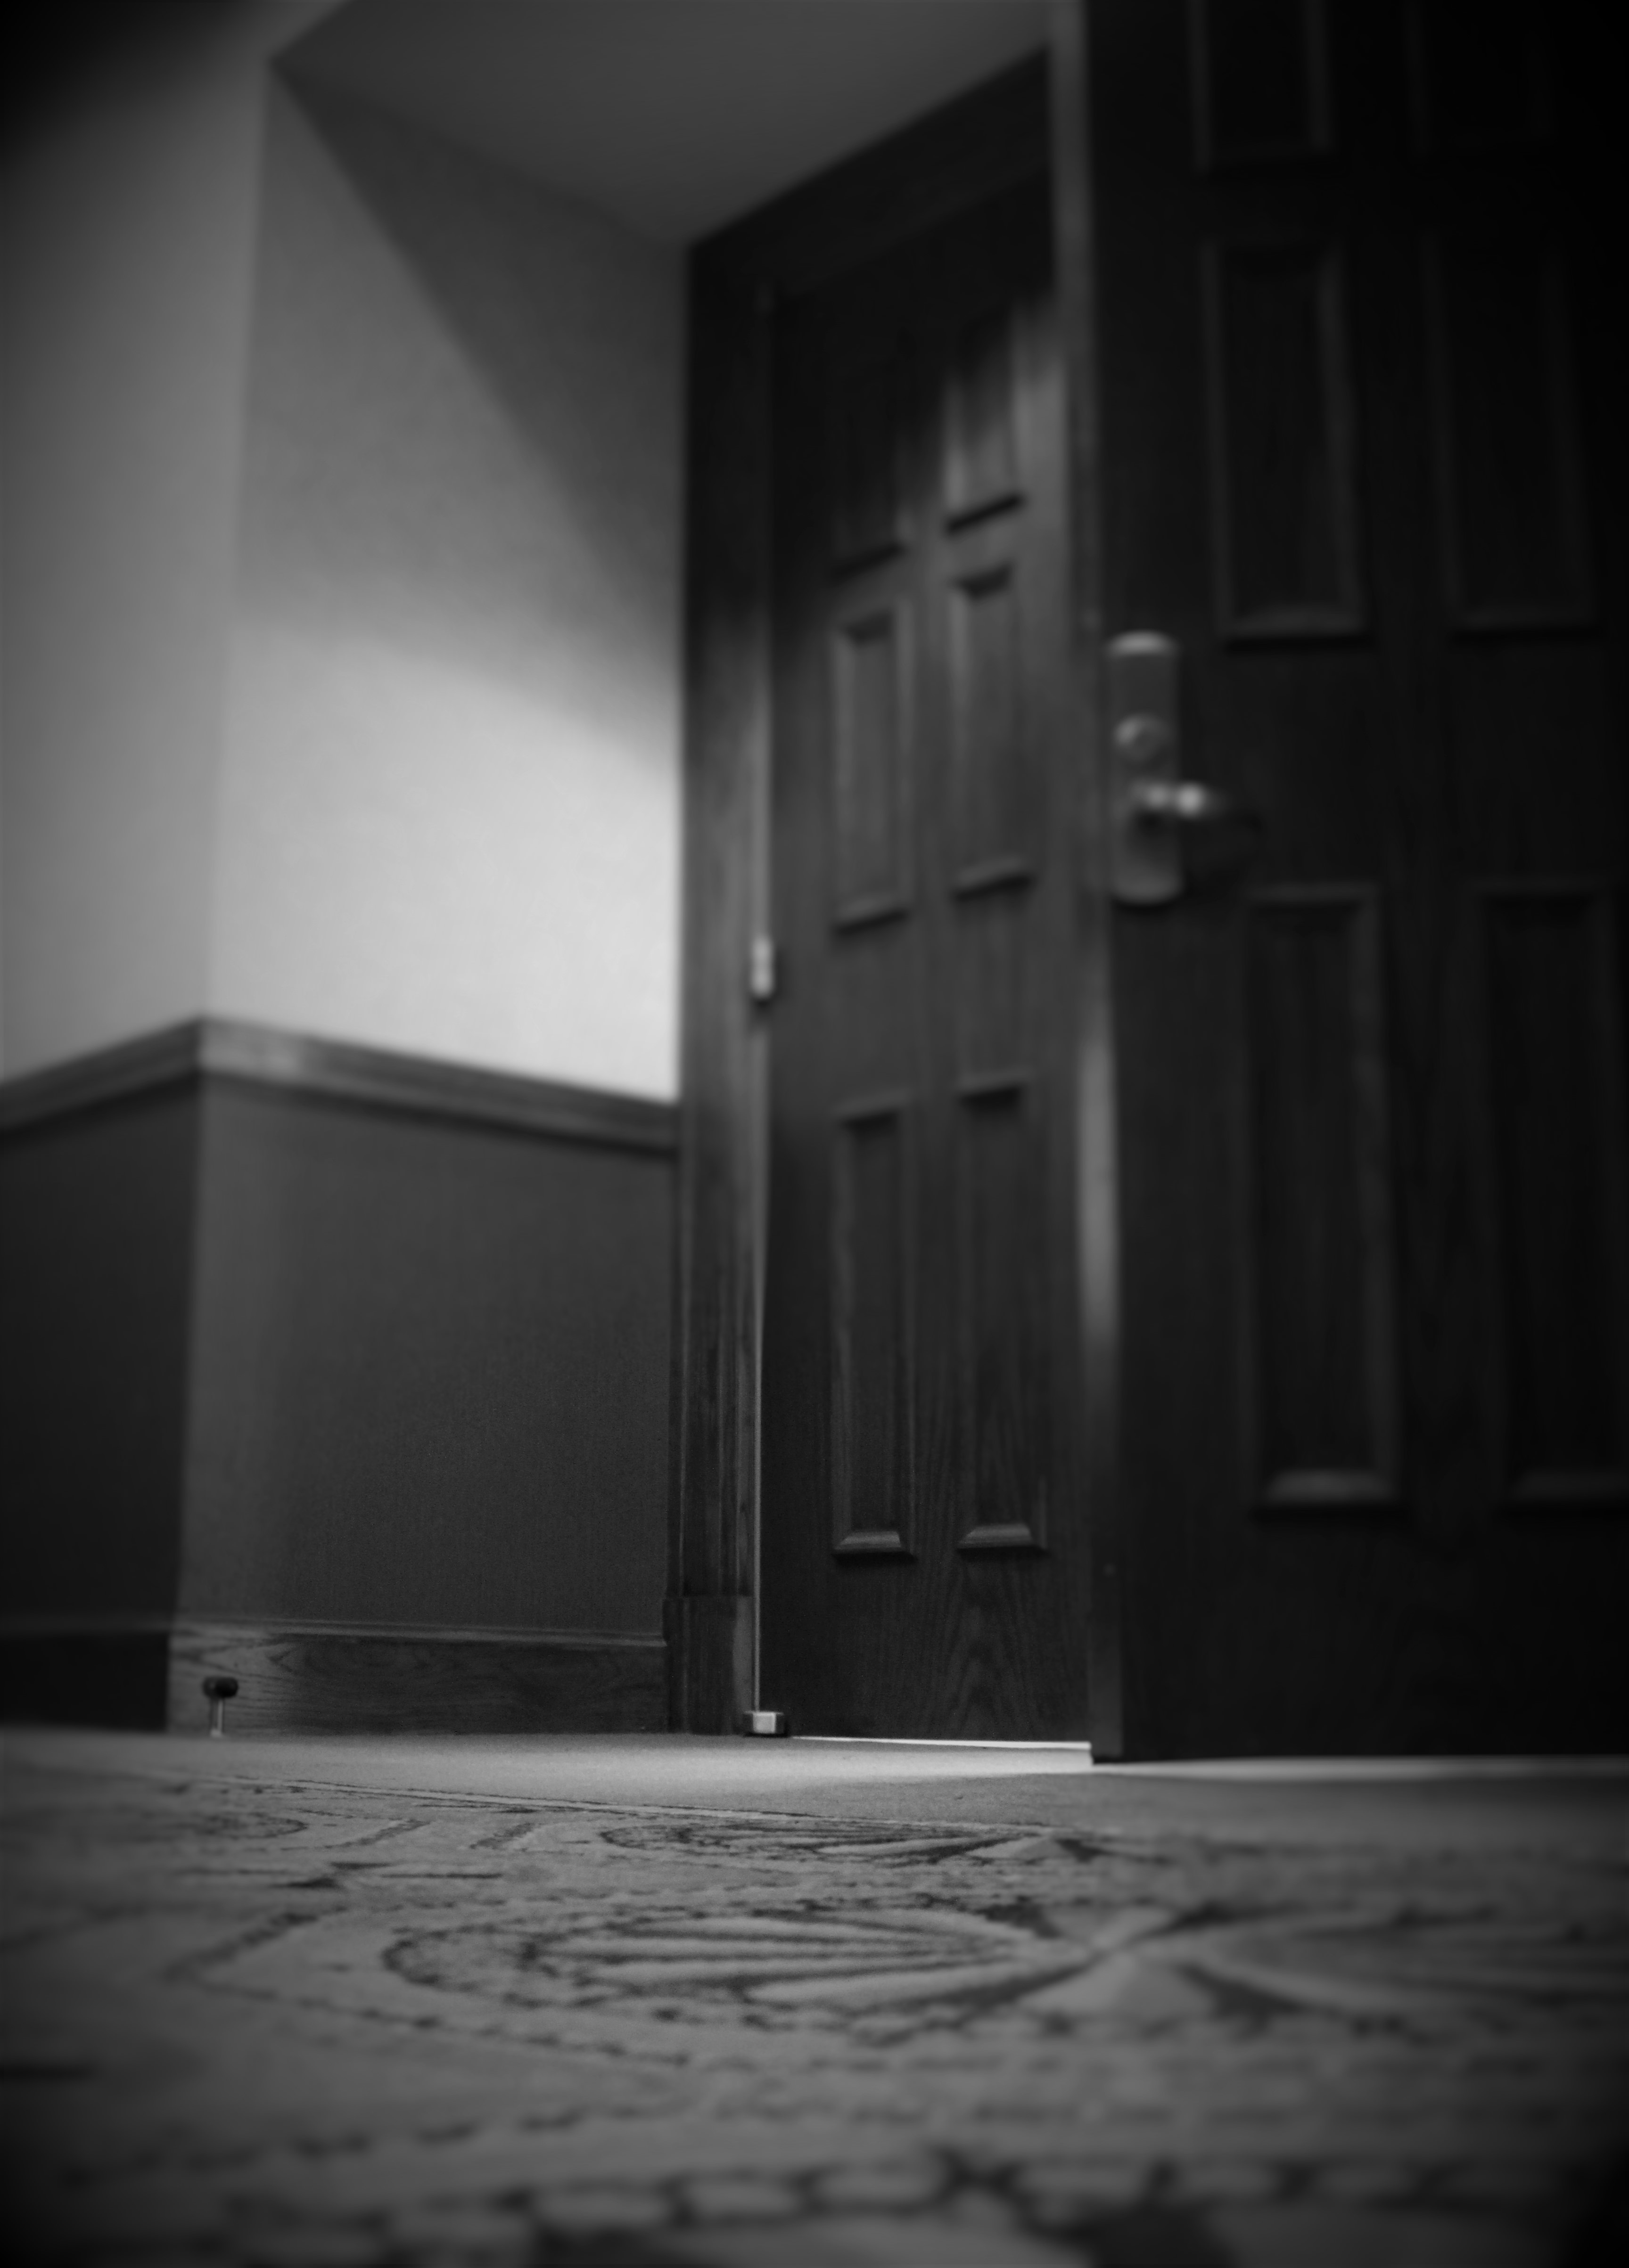
light, black and white, wood, white, house, floor, interior, home, motel, mystery, space, cozy, residence, darkness, black, furniture, room, monochrome, door, bedroom, decor, apartment, indoors, hotel, bright, symmetry, carpet, style, monochrome photography